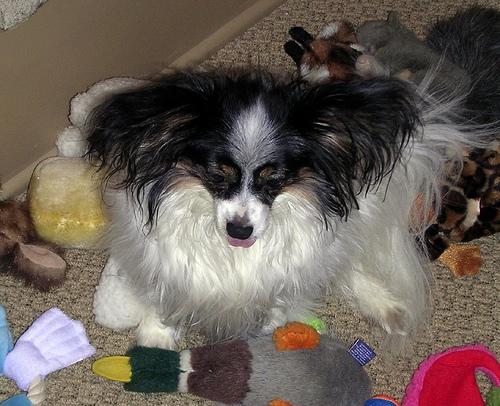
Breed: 806-n000129-papillon